Millennium Park

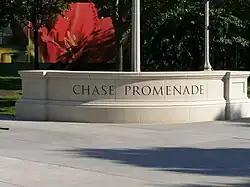
Chase Promenade South was the site of the Burnham Pavilions.

In 2009, architects Zaha Hadid and Ben van Berkel were invited to design and build two pavilions on the Chase Promenade South, to commemorate the 100th anniversary of Daniel Burnham's 1909 Plan of Chicago. The pavilions were privately funded and were designed to be temporary structures. They served as the focal point of Chicago's year-long celebration of Burnham's Plan, and were meant to symbolize the city's continued pursuit of the plan's architectural vision.